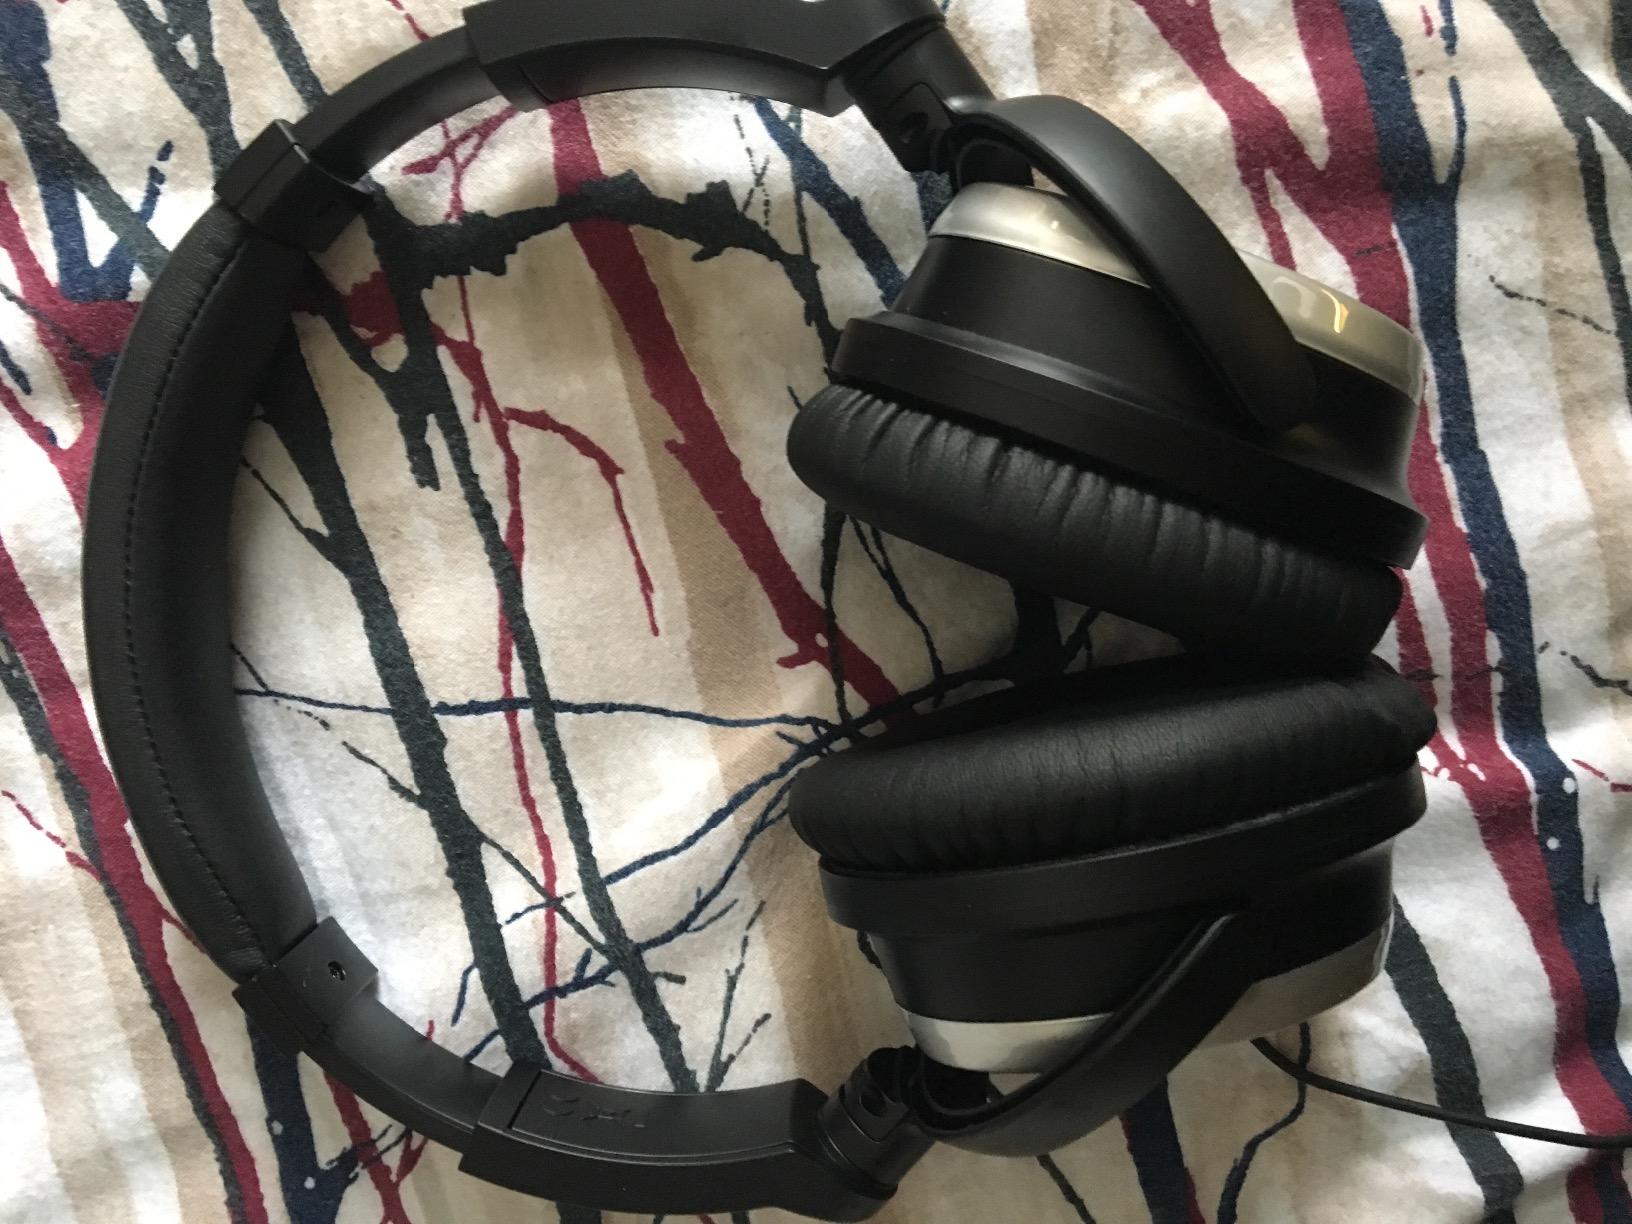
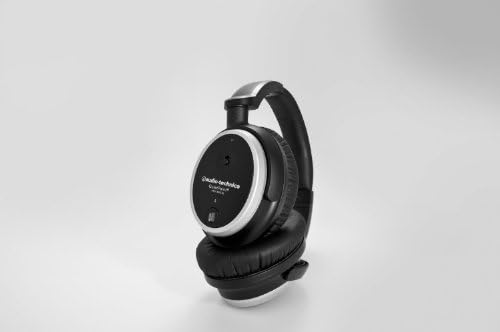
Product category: headphones
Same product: yes